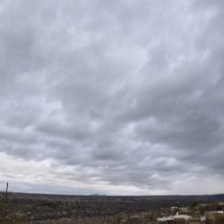
Cloud type: Stratocumulus